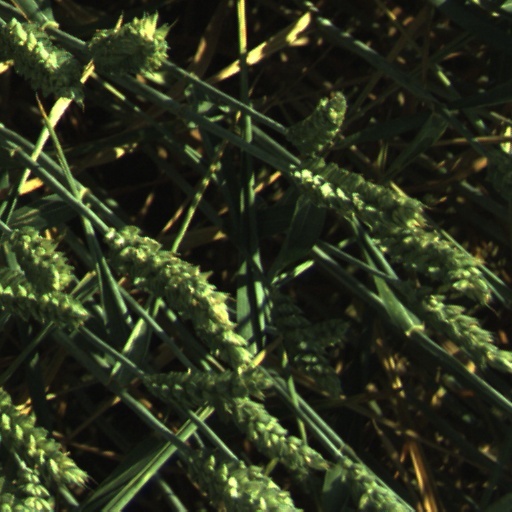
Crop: wheat